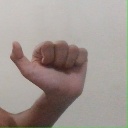
अक्षर: त